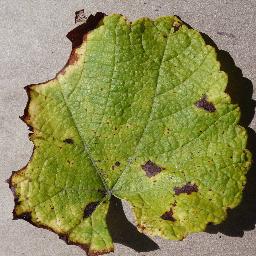
Label: Grape___Leaf_blight_(Isariopsis_Leaf_Spot)